History of gunpowder

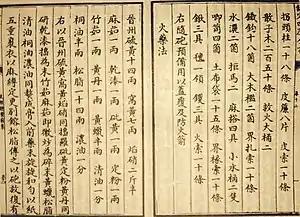
Earliest known written formula for gunpowder, from the "Wujing Zongyao" of 1044 AD.

Gunpowder is the first explosive to have been developed. Popularly listed as one of the "Four Great Inventions" of China, it was invented during the late Tang dynasty (9th century) while the earliest recorded chemical formula for gunpowder dates to the Song dynasty (11th century). Knowledge of gunpowder spread rapidly throughout Asia and Europe, possibly as a result of the Mongol conquests during the 13th century, with written formulas for it appearing in the Middle East between 1240 and 1280 in a treatise by Hasan al-Rammah, and in Europe by 1267 in the by Roger Bacon. It was employed in warfare to some effect from at least the 10th century in weapons such as fire arrows, bombs, and the fire lance before the appearance of the gun in the 13th century. While the fire lance was eventually supplanted by the gun, other gunpowder weapons such as rockets and fire arrows continued to see use in China, Korea, India, and this eventually led to its use in the Middle East, Europe, and Africa. Bombs too never ceased to develop and continued to progress into the modern day as grenades, mines, and other explosive implements. Gunpowder has also been used for non-military purposes such as fireworks for entertainment, or in explosives for mining and tunneling.